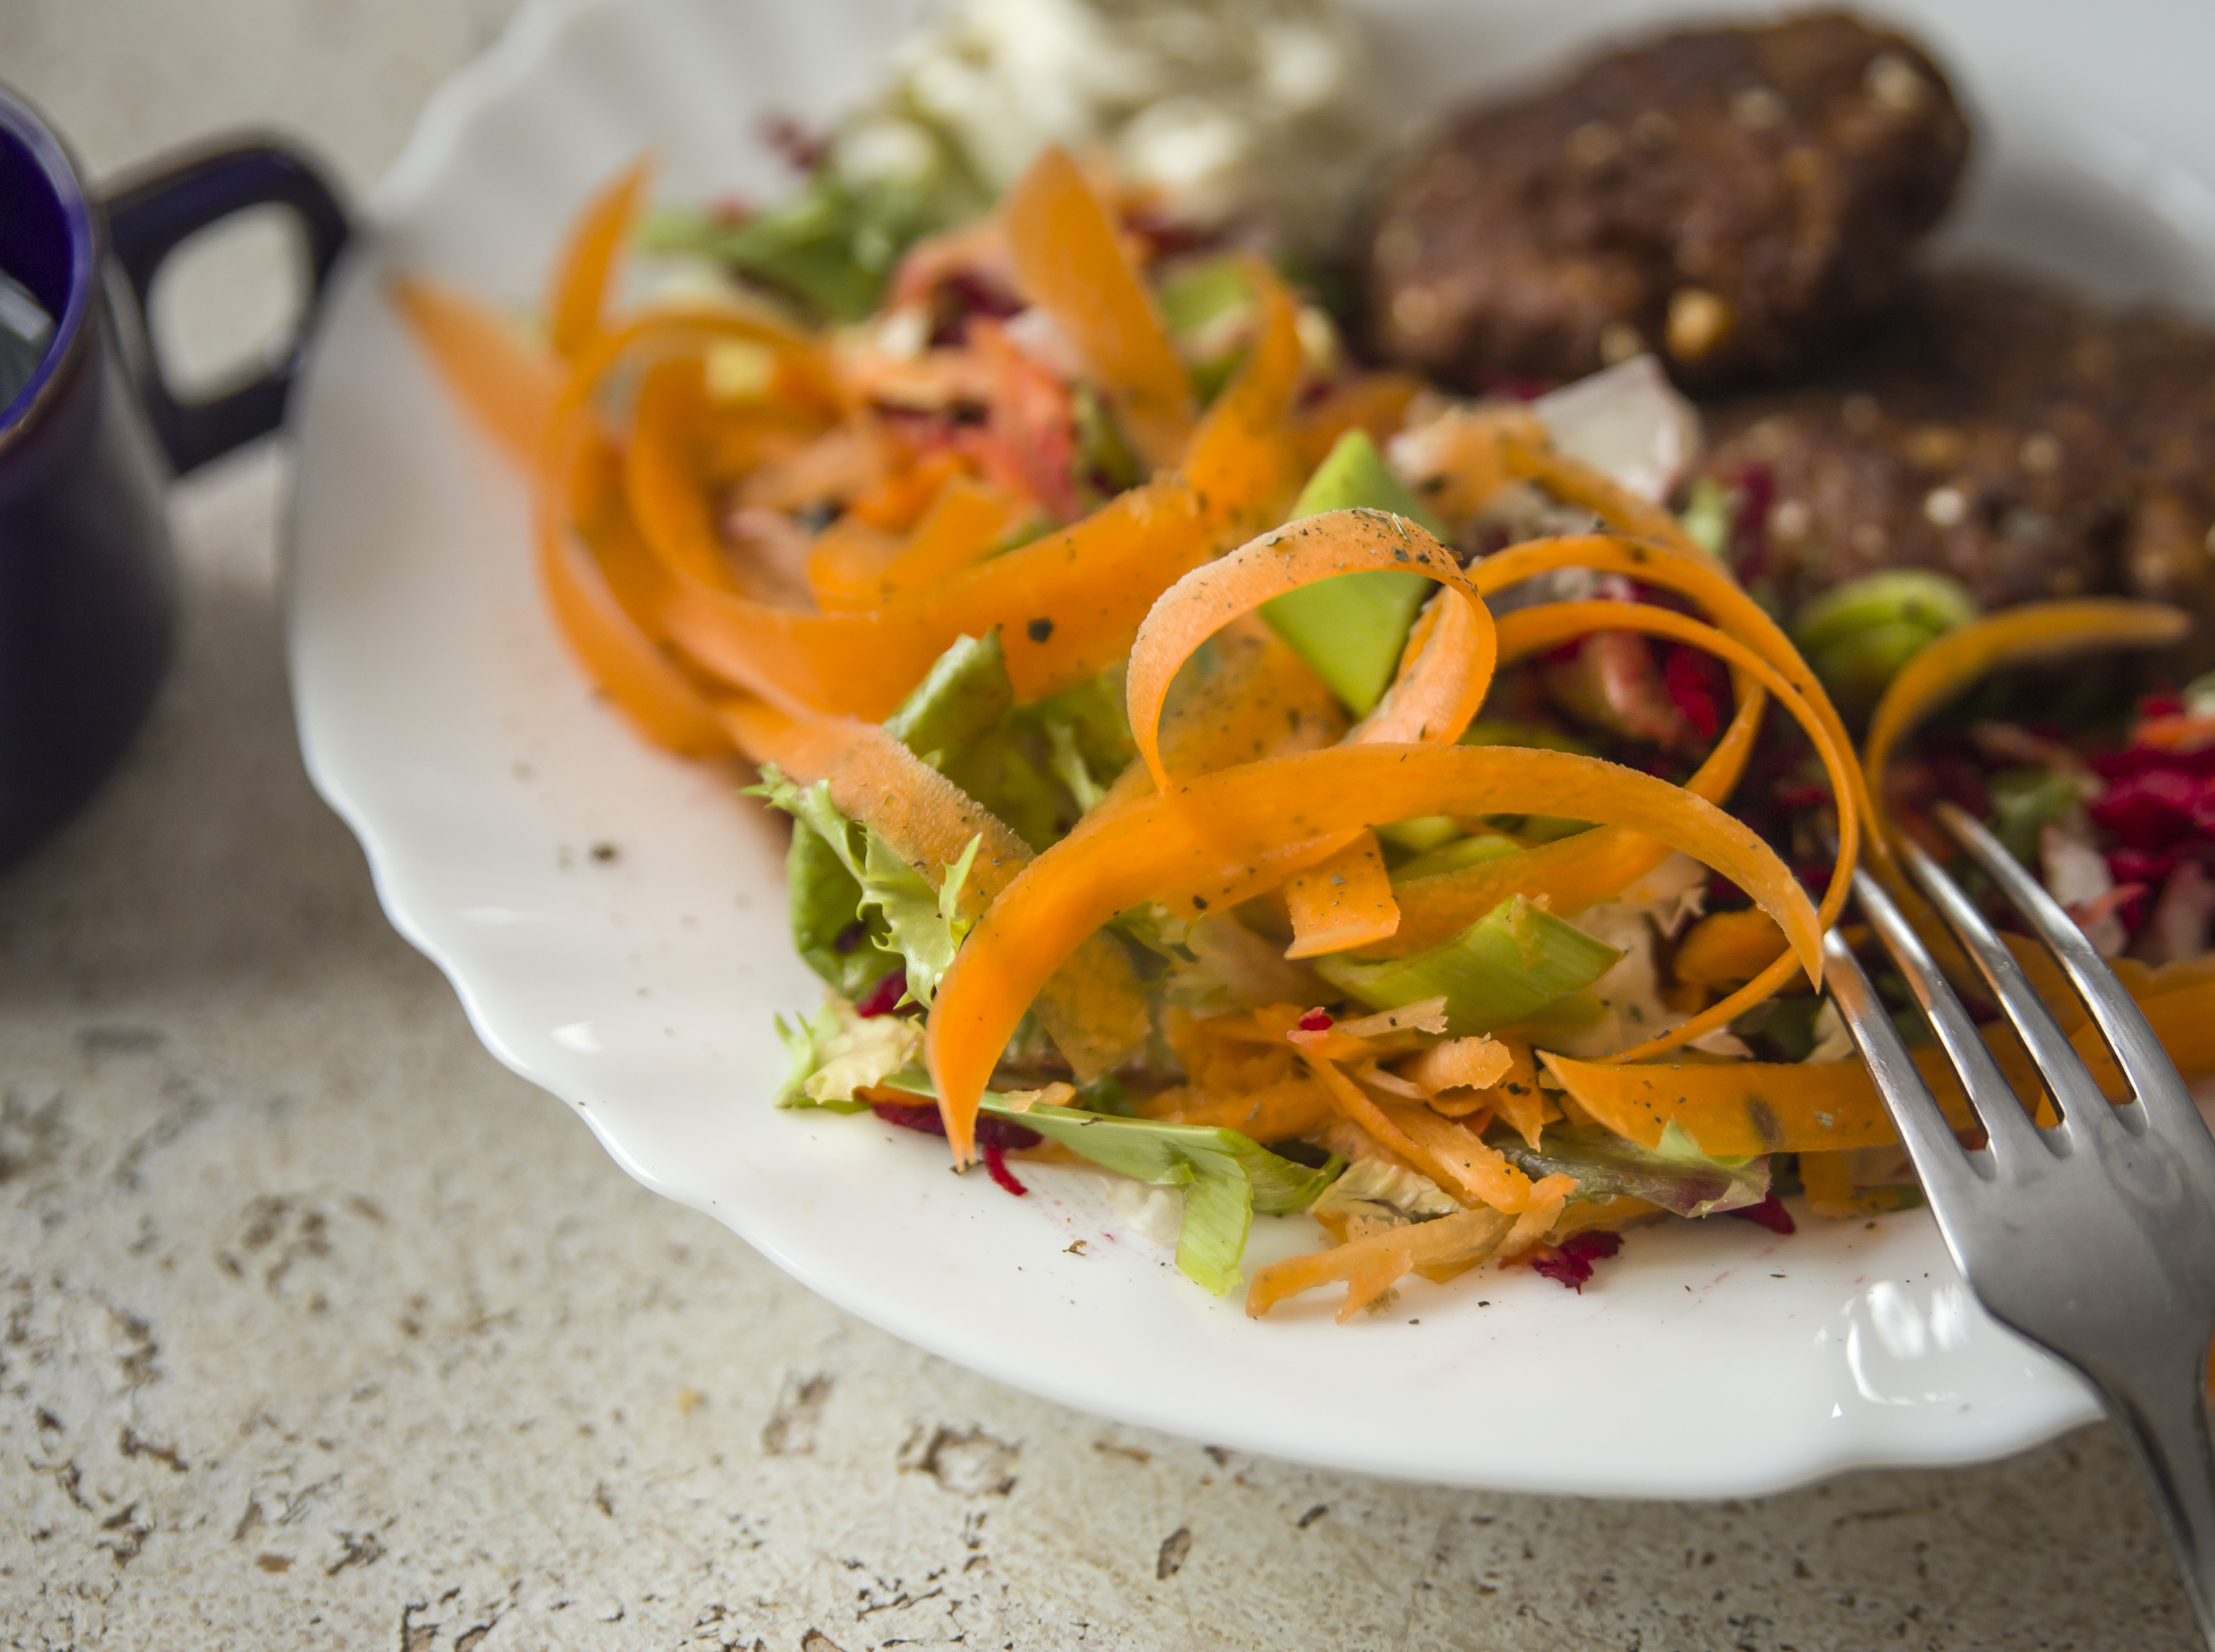
carrot, food, tableware, ingredient, recipe, plate, kitchen utensil, leaf vegetable, salad, fork, cuisine, vegetable, produce, mixture, meat, cutlery, dish, dishware, comfort food, natural foods, vegan nutrition, side dish, bowl, serveware, garnish, superfood, kibbeh, root vegetable, cooking, la carte food, mediterranean food, lunch, thai food, supper, chinese food, meal, lime, coriander, tomato, finger food, vegetarian food